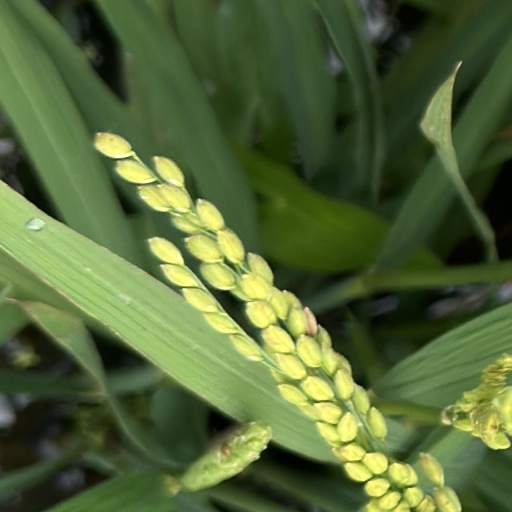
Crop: rice